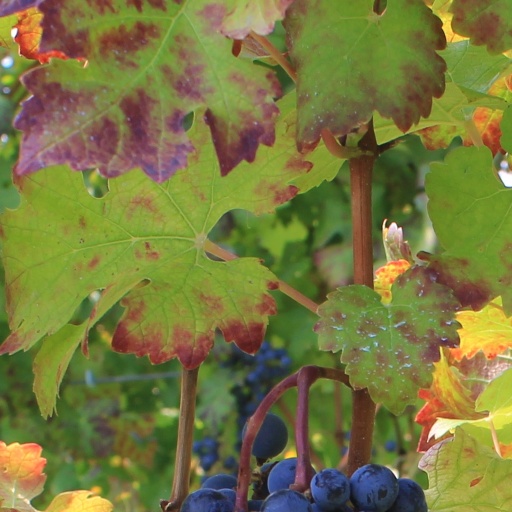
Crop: grape